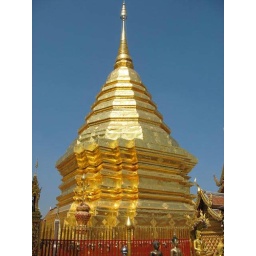
A golden Pagoda on the hill in Chiang Mai